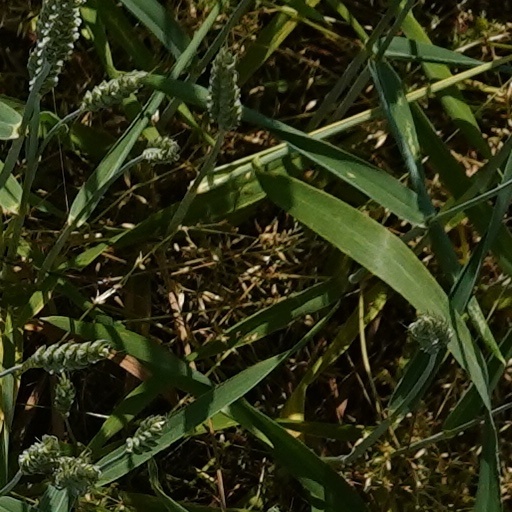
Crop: wheat